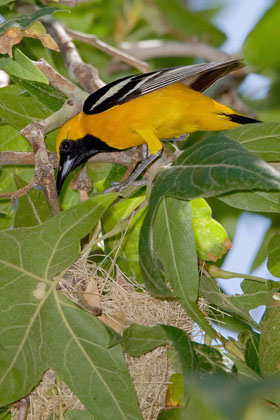
a bird with a large pointed beak, bright orange crown and nape, black neck, and predominantly orange bodythere is a yellow bellied bird with black and white wings and malar perched on a branch.
a bird with a yellow body, black and white striped back and wings, and a black chest.
this is a yellow bird with a black wing and throat.
a medium sized bird that has tones of yellow and black with a medium sized billa colorful bird comprising of a yellow head, nape , belly, vent, tarsus, and breast, with white wing bars and black coverts and secondaries.
a bird with a black throat and face surrounded by a vibrant orange.
this bird has wings that are black and has a yellow bellya yellow and black bird with a striped wing, a short tail, long gray legs, and a wide beak that is pointy.
this bird has black wings with white wingbars and a brilliant yellow crown and belly.
Species: Hooded Oriole